Fight Club (The X-Files)

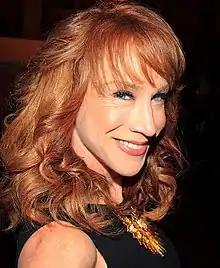

According to series creator Chris Carter, "Fight Club" developed from an idea that he had developed prior to the start of the season "about mis-matched twins that had an almost nuclear reaction when they were around each other." Carter was under intense pressure when he wrote the scripts for "Fight Club", as he was also writing the pilot script for the "X-Files" spin-off, "The Lone Gunmen". Because of the stress in juggling two scripts at once, the "'Fight Club' script reflected the insanity" of Carter's task, according to author Marc Shapiro. Executive producer Frank Spotnitz concurred, noting that when he first looked at the script, he felt that "[the episode] had an odd tone. It felt like a wild show."